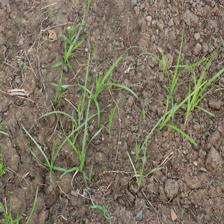
Label: Grass